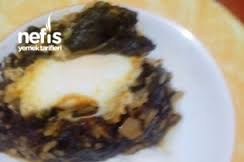
Yemek: ispanak